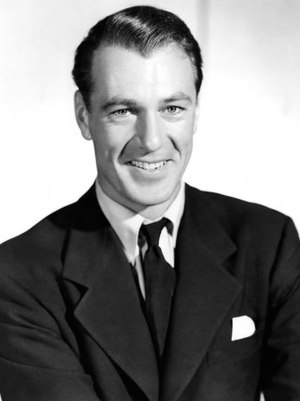
Gary Cooper
Gary Cooper, 1941
Frank James “Gary” Cooper var en amerikansk filmskuespiller.